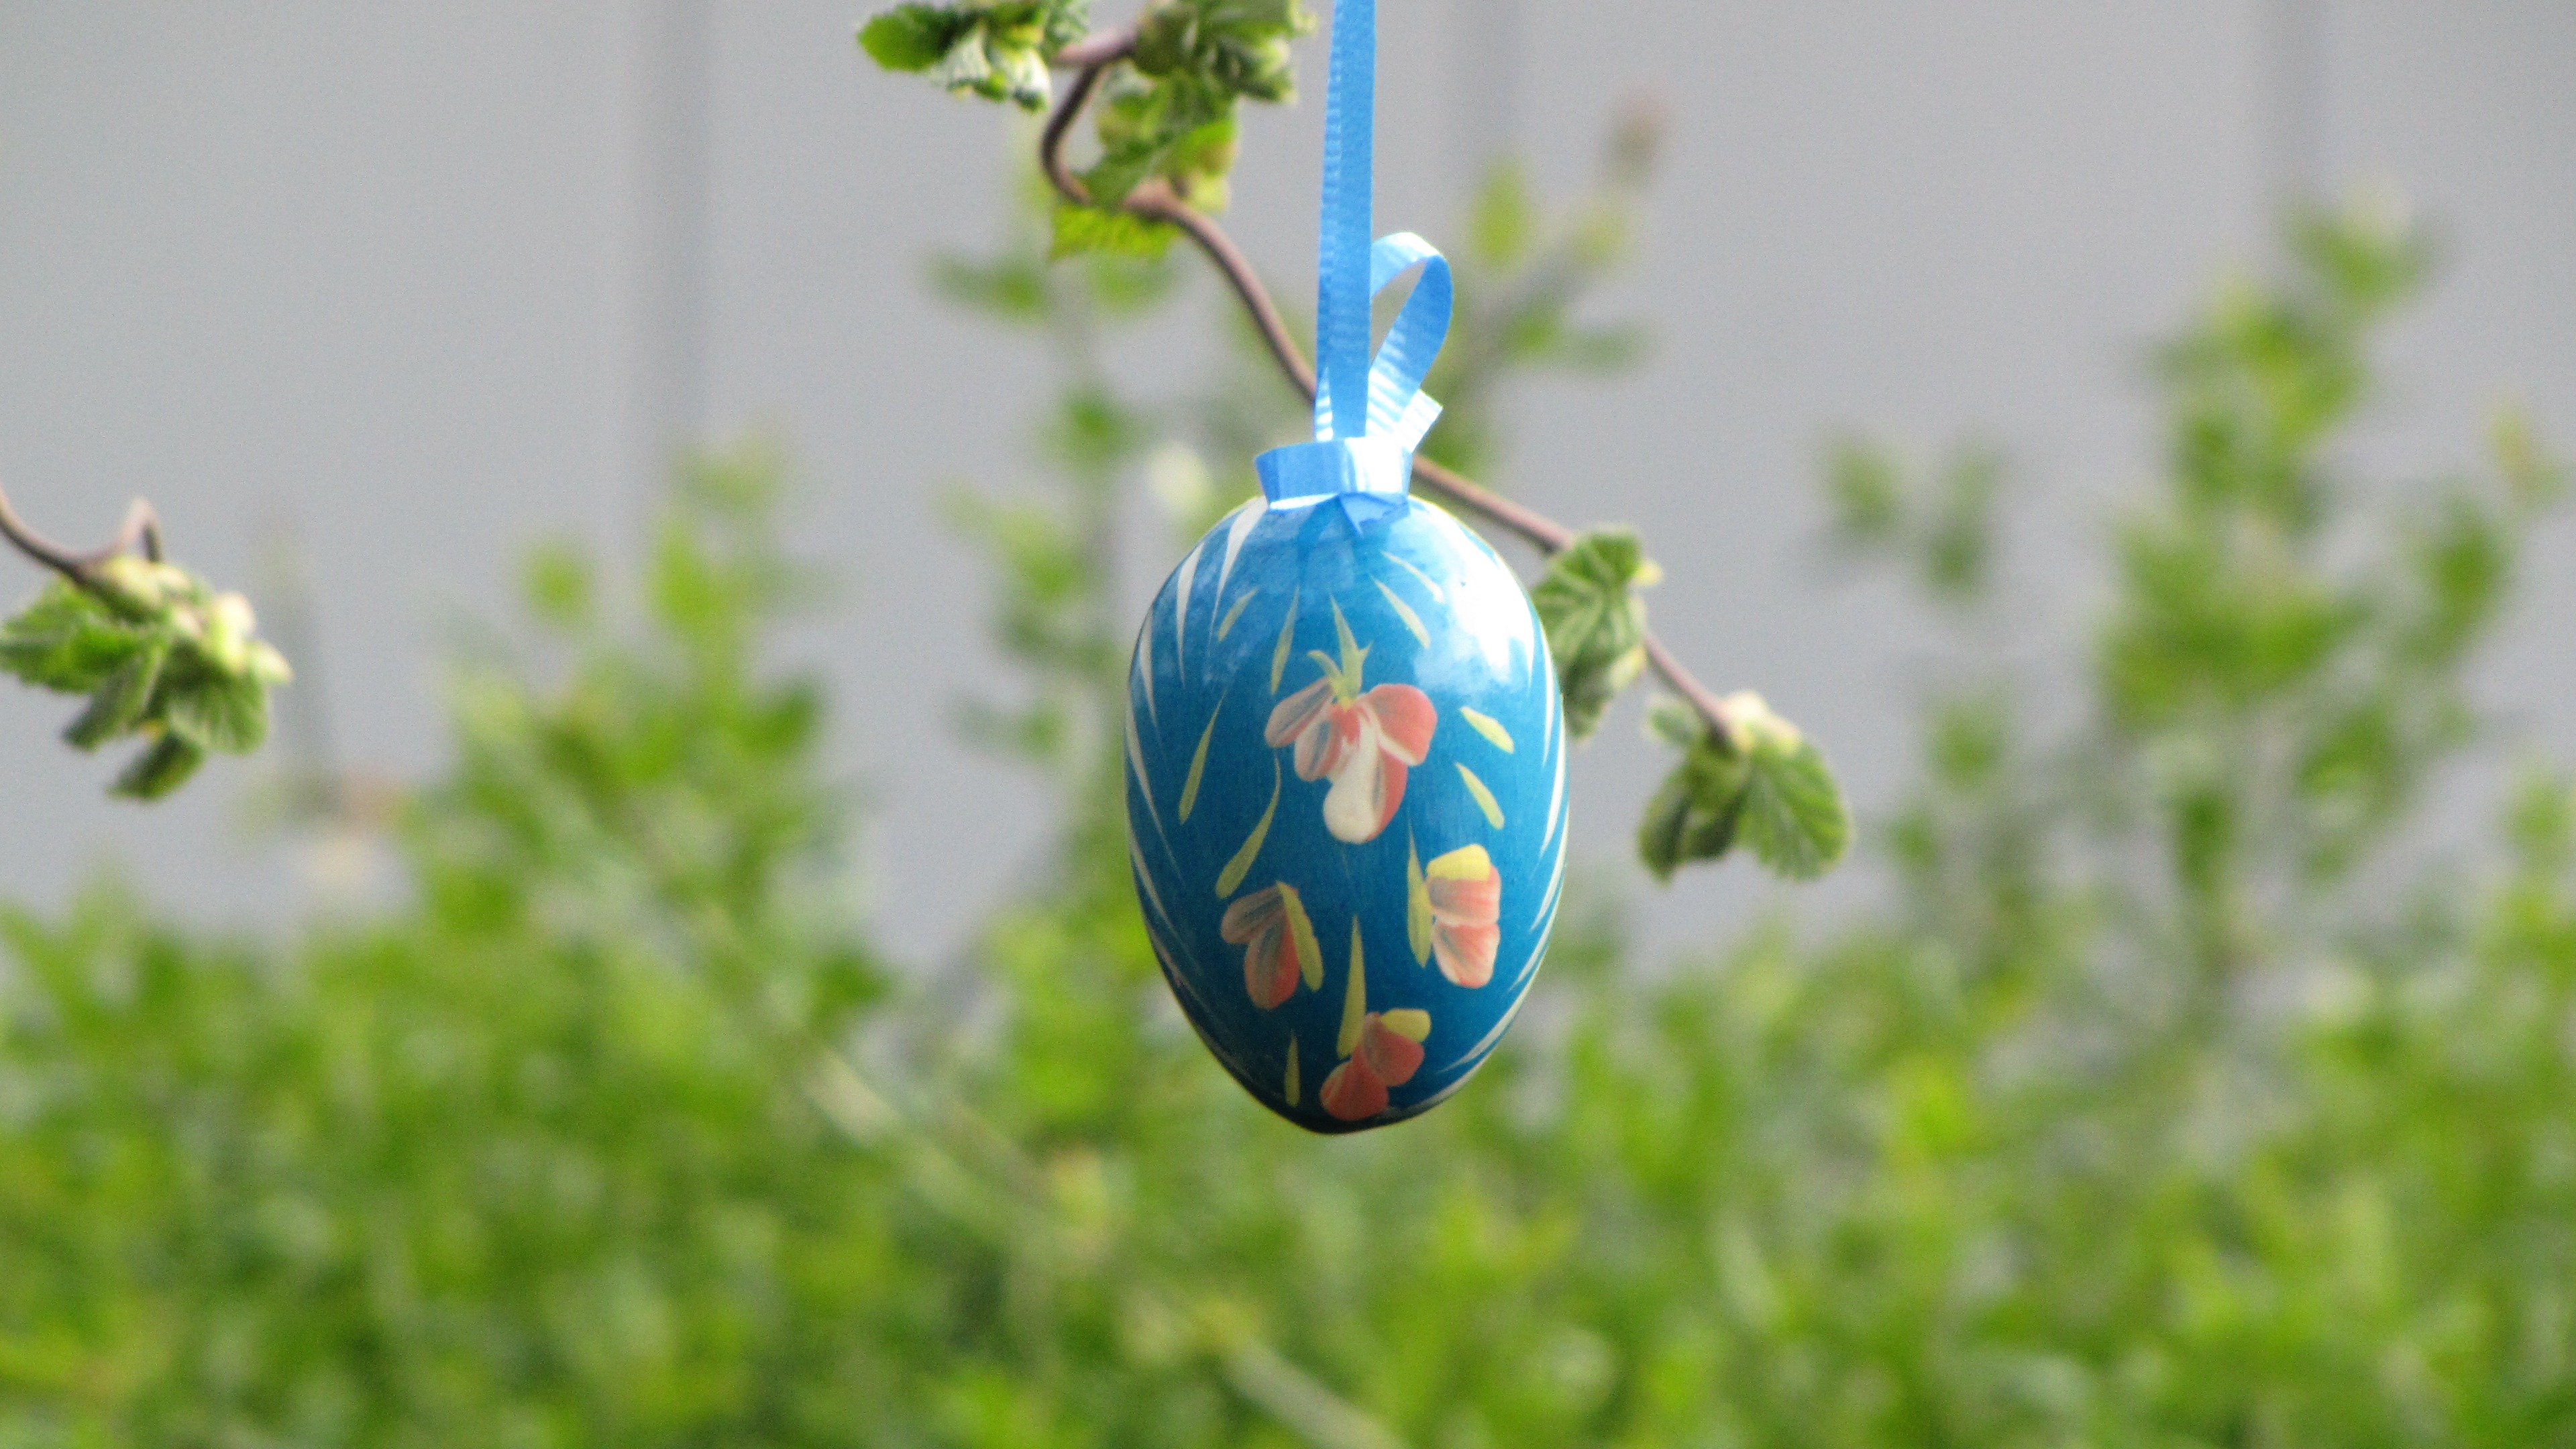
grass, flower, decoration, food, green, colorful, egg, deco, art, easter, tradition, easter eggs, tree decorations, customs, easter egg, painted egg